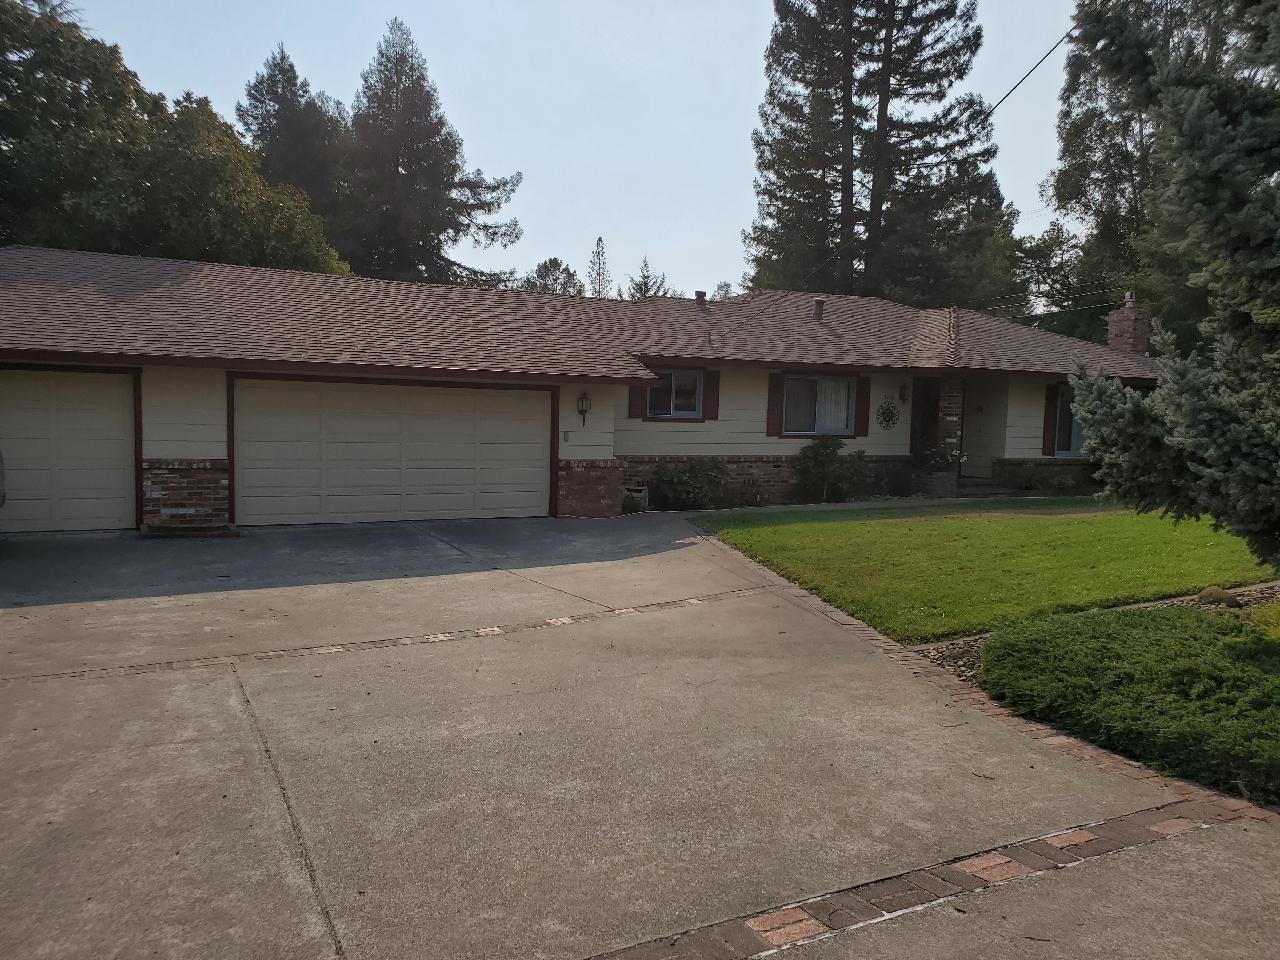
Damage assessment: no_damage